Mohammad Musa

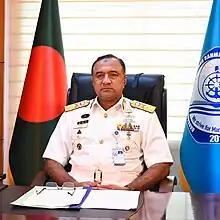
Musa in June 2023.

Mohammad Musa is a two star officer of Bangladesh Navy and the incumbent Assistant Chief Of Naval Staff (Operations). He is the former Vice Chancellor of Bangladesh Maritime University and also the Chairman of Mongla Port Authority. He also served as Commander of Khulna Naval Area.